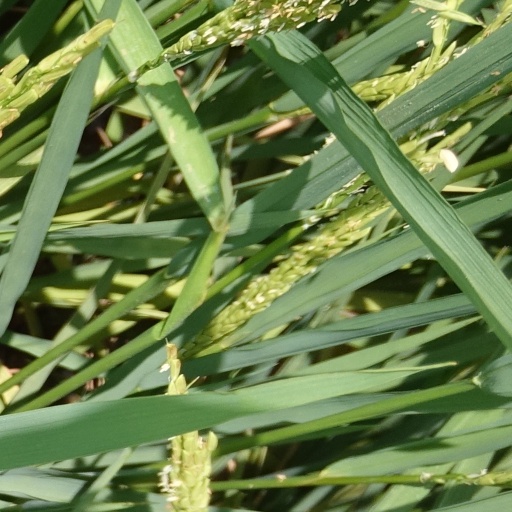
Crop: rice